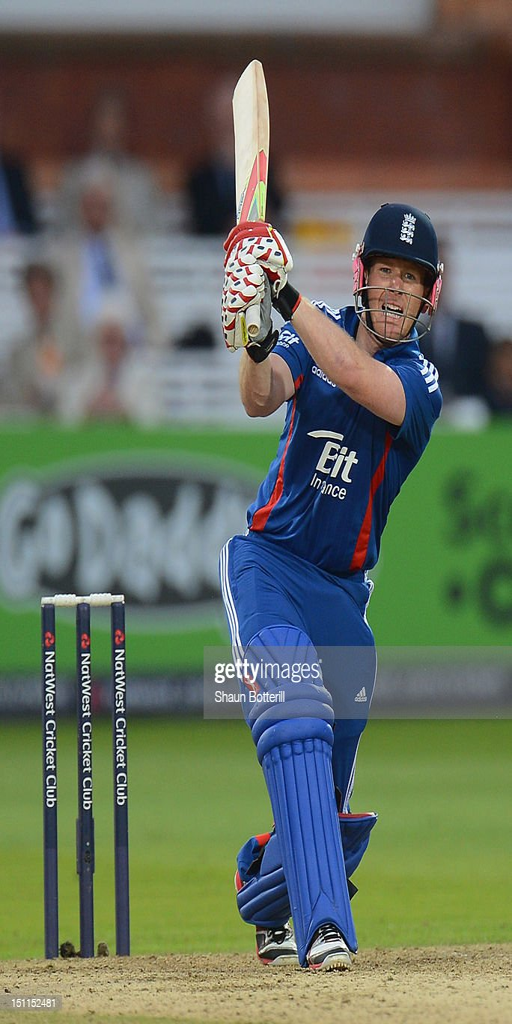
cricketer plays a shot during the 4th match .